Henri Désiré Landru

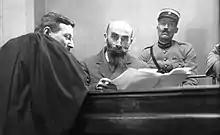
Landru and his lawyer, Vincent de Moro Giafferri, photographed during the trial

Landru remained defiant throughout interrogations, refusing to confirm his identity initially and repeatedly protesting his innocence. He admitted to being Landru and using aliases because he was a wanted fugitive but insisted this did not make him a murderer: "Just because I am Landru doesn't prove I am a murderer." When questioned about the women's whereabouts, he famously retorted, "That's my affair. You do your job, I'll do mine," and invoked his right to silence: "That is my secret. French law recognizes the right to remain silent."